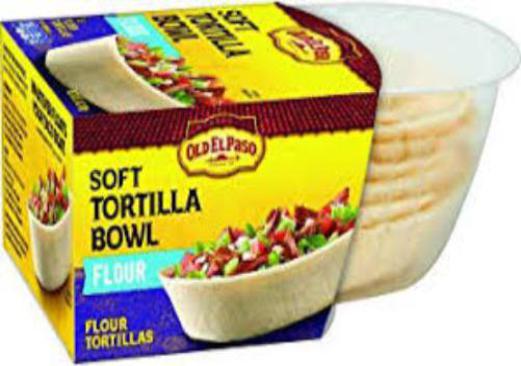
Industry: Food